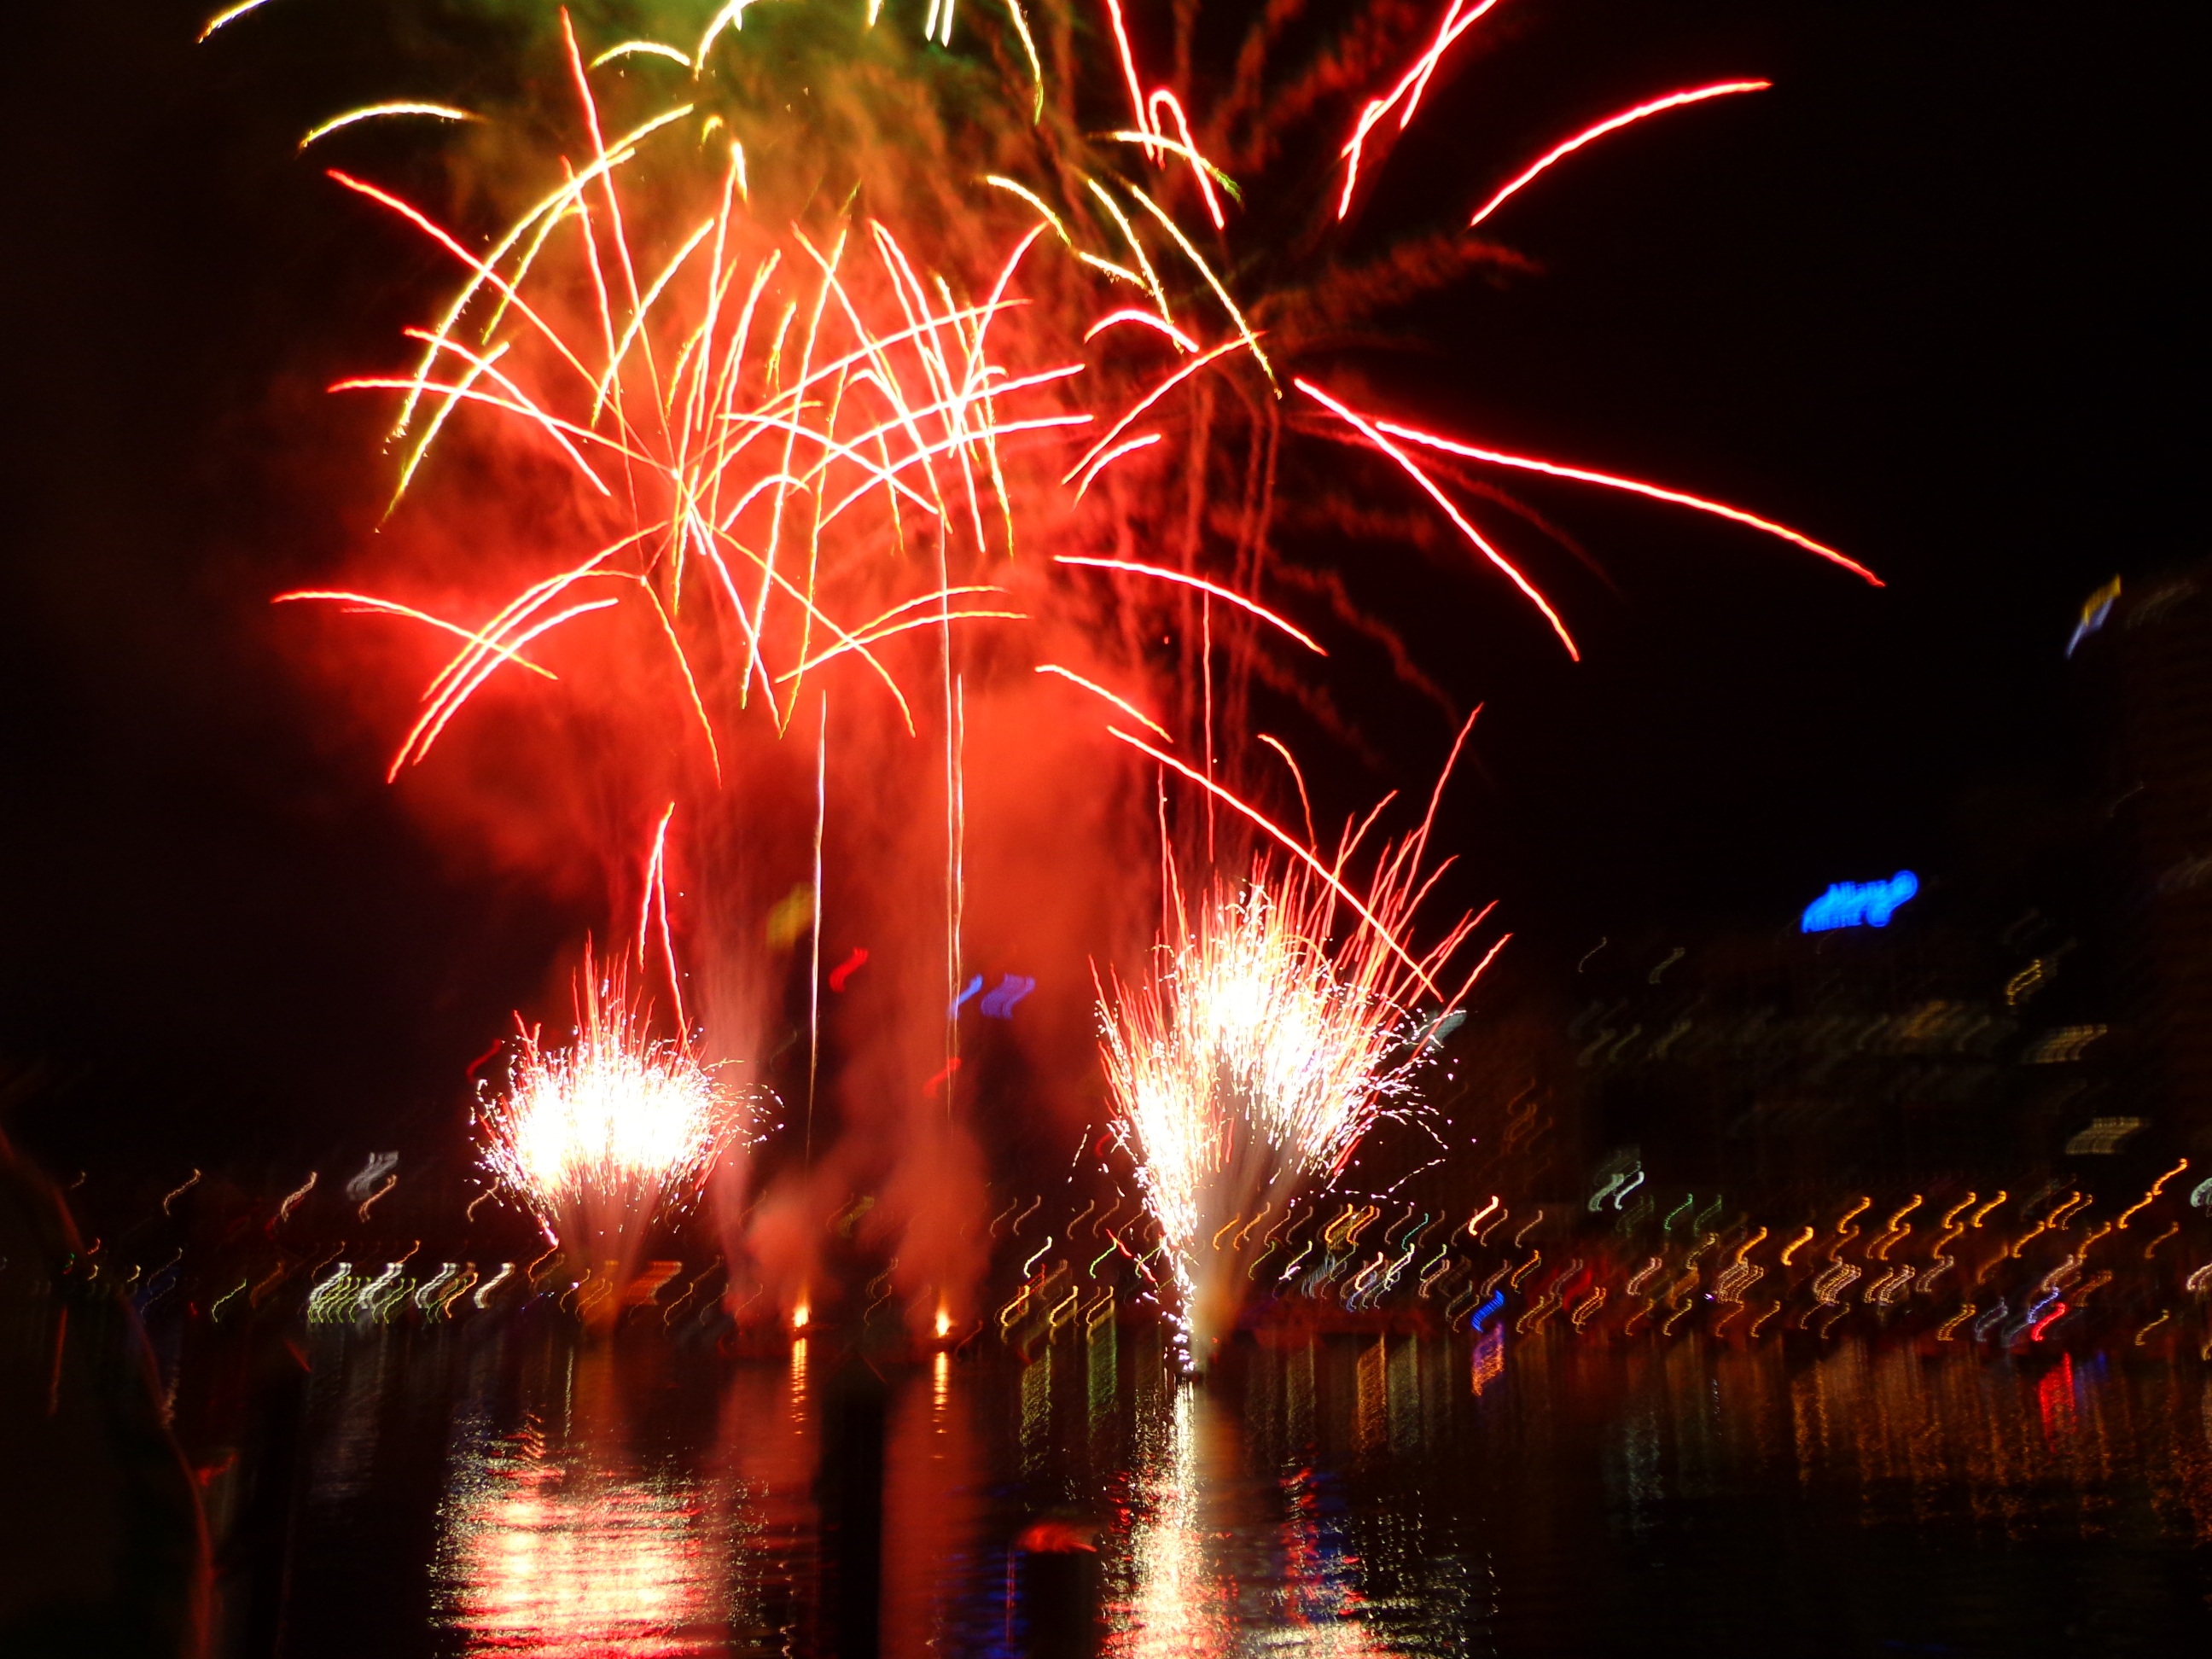
horizon, light, sky, night, recreation, colorful, pyrotechnics, explosion, fireworks, colors, bright, event, triumph, fires, outdoor recreation